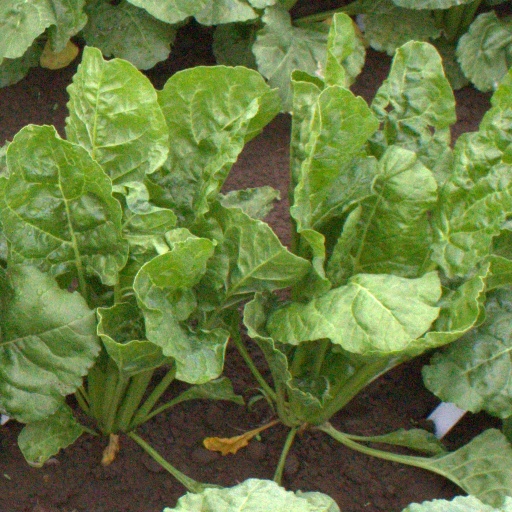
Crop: sugar beet